Abdul Razak (footballer)

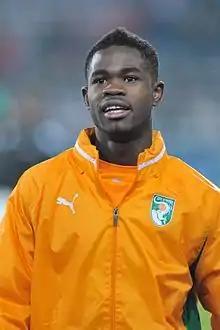
Razak with the Ivory Coast in 2012

Abdul Razak (born 11 November 1992) is an Ivorian former professional footballer who played as a midfielder.